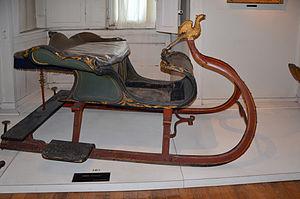
Musée National de la Voiture et du Tourisme à Compiègne, Oise, Picardie, France
Le traîneau, ou traineau, désigne un véhicule au sens générique, très souvent sans roues et équipé de patins sous les rebords latéraux de la caisse ou du système de portage, véhicule simplement traîné en utilisant une force motrice animale ou humaine, c'est-à-dire tiré ou tracté, au sens premier du verbe traîner, par un ou plusieurs être vivant attelé. Au XVIIIᵉ siècle, avec la mutation des transports et surtout des équipements et infrastructures en liaison avec l'essor des industries manufacturières, ce mode de transport s'est raréfié ou cantonné à des milieux sociaux marginalisés, comme l'atteste à cette époque la perte souvent irrémédiable des vocables et termes spécifiques du traînage en de multiples langues d'Europe occidentale.